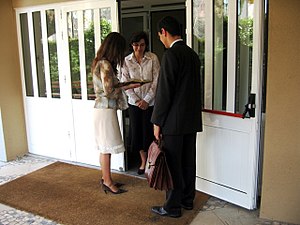
Millenarisme / Andre eksempler
Jehovas Vidner forkynder for beboerne i et hus i Lissabon, Portugal.
Millenarisme er forestillinger om en fremtidig og total transformation af verden, der bæres af tilhængere af religiøse, politiske eller sociale bevægelser; oftest drejer det sig om religiøse forestillinger om verdens undergang, en ny tids komme og forventningen om en snarlig udfrielse fra den normale dennesidige verden. Normalt opfattes den kommende verden som entydigt positiv, mens denne verden er ensidigt negativ hos størsteparten af de millinaristiske grupper. Viden om de fremtidig begivenheder kan stamme fra fx åbenbaringer eller tolkning af hellige tekster, og forandringerne kan enten opfattes som positive eller negative. Millennialisme er en særlig form for millenarisme der er baseret på en idé om tusindårscykler, denne form er primært udbredt indenfor kristendommen.